Durga McBroom

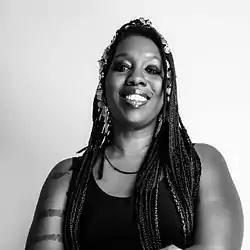
McBroom in 2015

Durga McBroom is an American singer who has performed backing vocals for Pink Floyd and is a member of the house music band Blue Pearl, best known for their hit single "Naked in the Rain". She works as an actress, dancer, and singer in the United States and internationally.